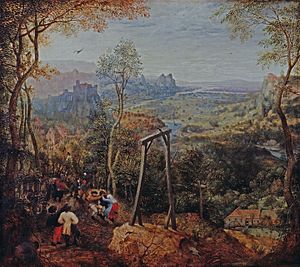
Galgebakke
Galgebakke
Galgebakke, Galgehøj eller Galgebjerg er navnet på steder, hvor der tidligere stod en galge til henrettelse af folk, der var dømt for de til denne strafs udmålelse fornødne ugerninger. Galgebakken lå ofte inden for synsvidde af tingstedet.